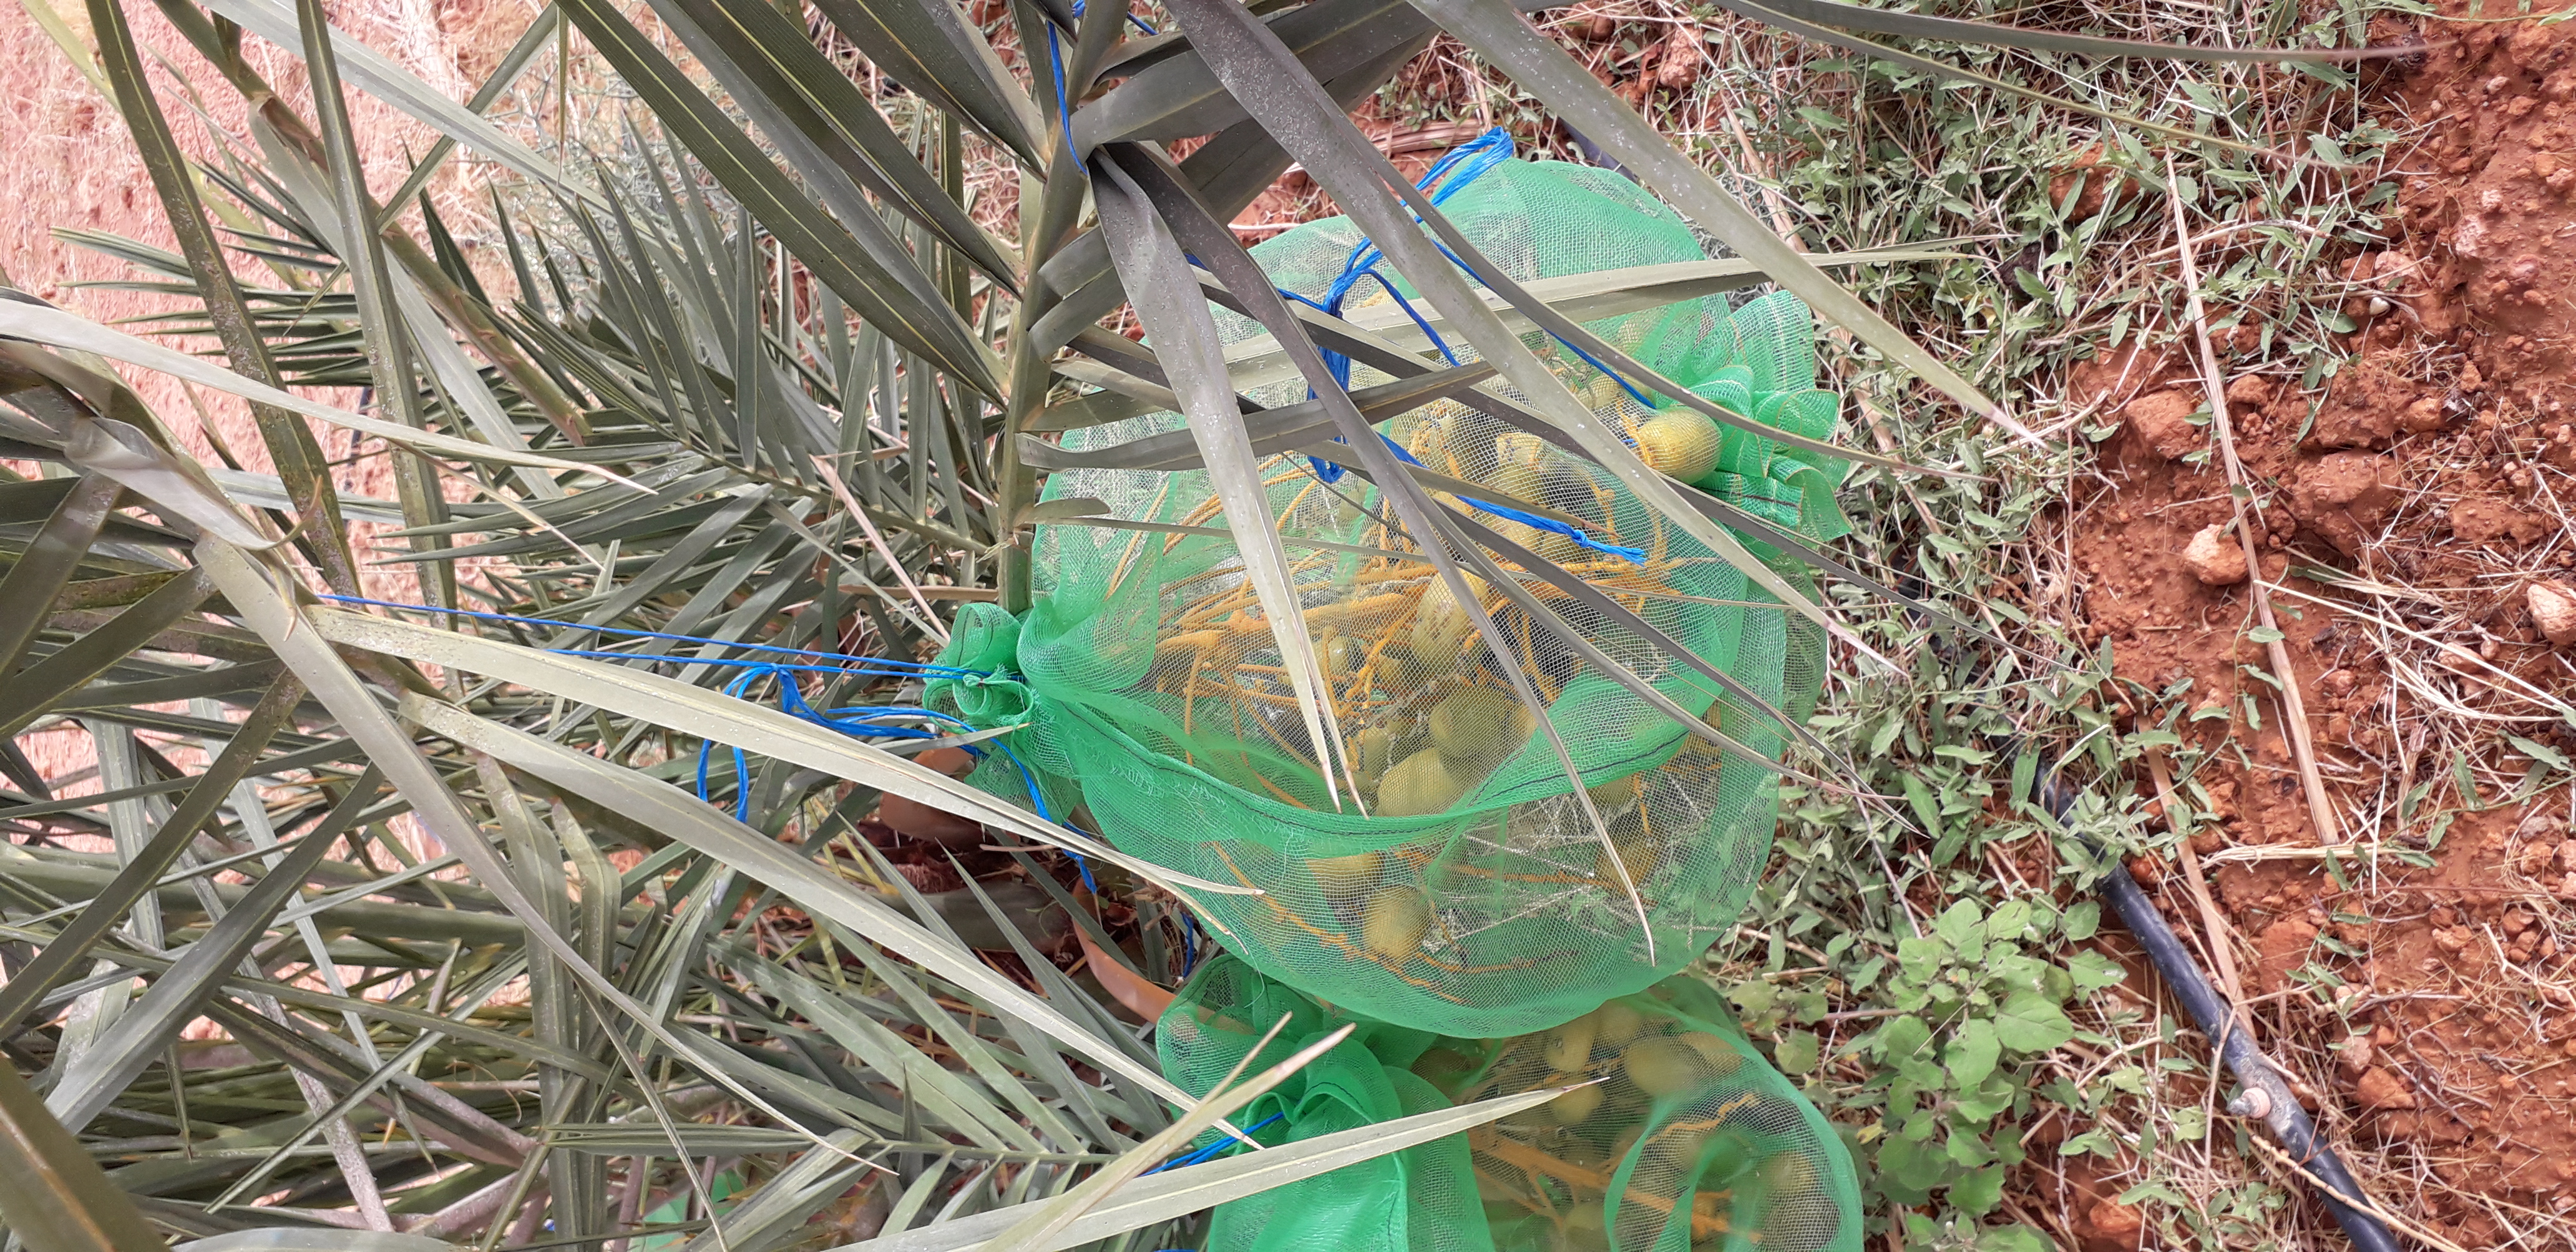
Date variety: Boufagous